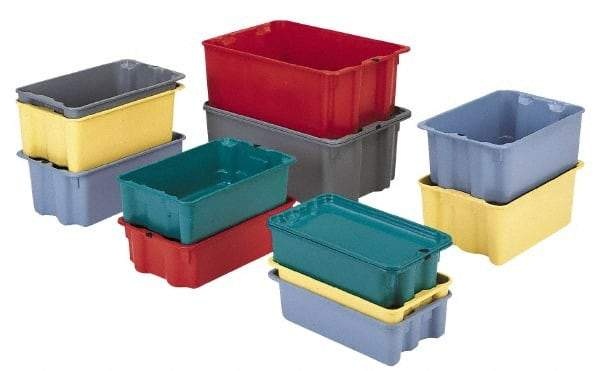
LEWISBins+ - 500 Lb Load Capacity Yellow Fiberglass Tote Container - Stacking, Nesting, 24.1" Long x 11.4" Wide x 9" High
Item #: 79042743 Brand: LEWISBins+ Model #: SN2010-9P YLW Exact Tooling IR#: 04 Product Specifications Container Type Tote Container Lid Lid Not Included Nesting Nesting Stacking Stacking Load Capacity Range 500 Lbs.and Heavier Material Family Fiberglass Height (Decimal Inch) 9.0 Width (Decimal Inch) 11.4 Length (Decimal Inch) 24.1 Color Yellow Material Fiberglass Load Capacity (Lb.) 500 Compatible Accessories Lid Model: CSN2010-1, Dolly Model: DOC2010-1 Temperature Rating (F) -60 - 250
Brand: LEWISBins+
Category: Business & Industrial > Industrial Storage